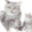
Label: cat